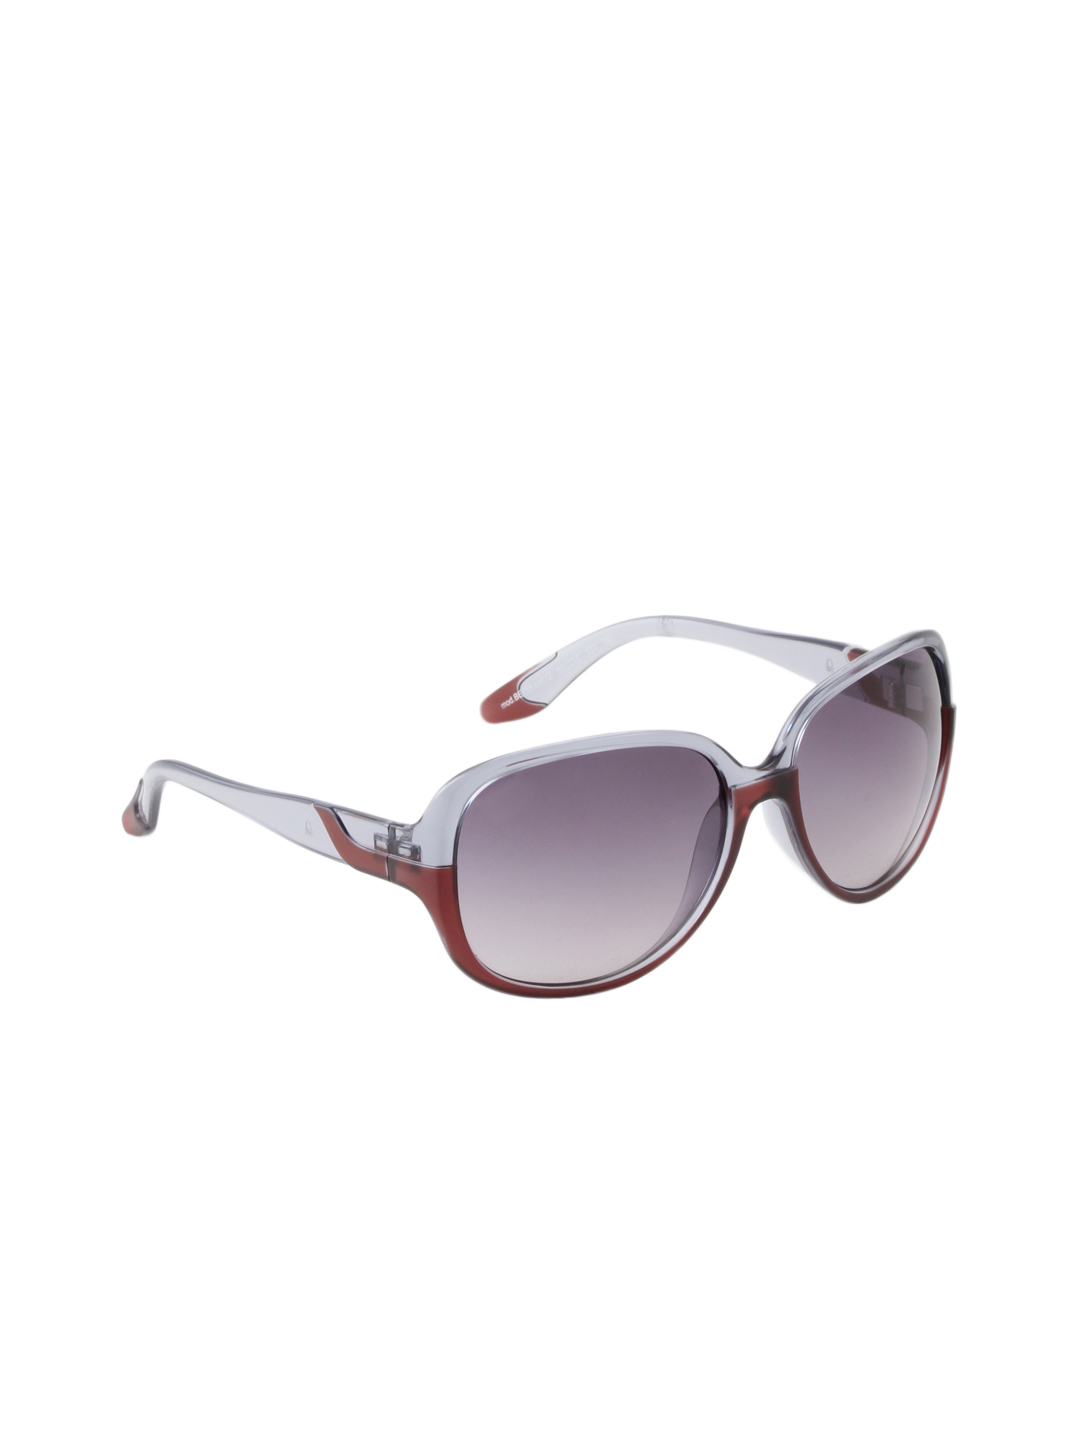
United Colors of Benetton Women Sunglass
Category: Accessories / Eyewear / Sunglasses
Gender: Women
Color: Grey
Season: Winter 2016
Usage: Casual